St. George Island (Florida)

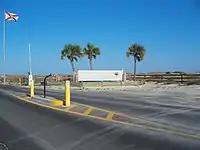
Entrance to St. George Island State Park.

St. George Island is a known nesting ground for loggerhead sea turtles. They come to the beach to lay their eggs between the months of May and October.